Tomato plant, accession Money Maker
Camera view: tilt-top (135 deg); turntable rotation: 60 degrees
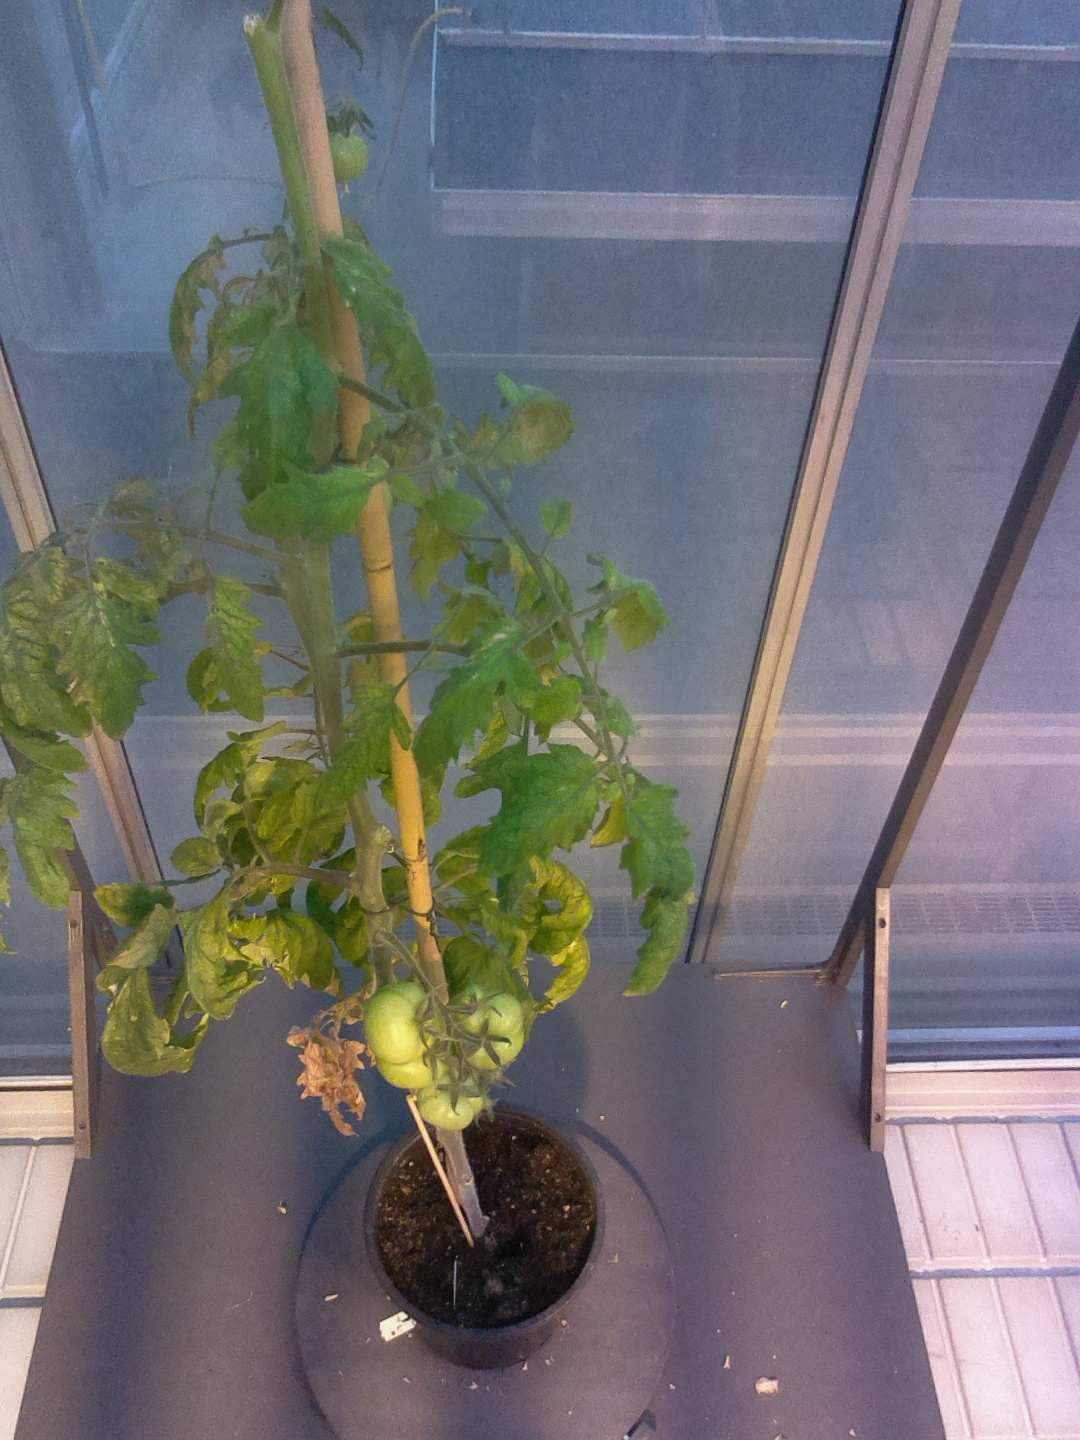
BBCH growth stage 79: 90% -100% of final fruit size